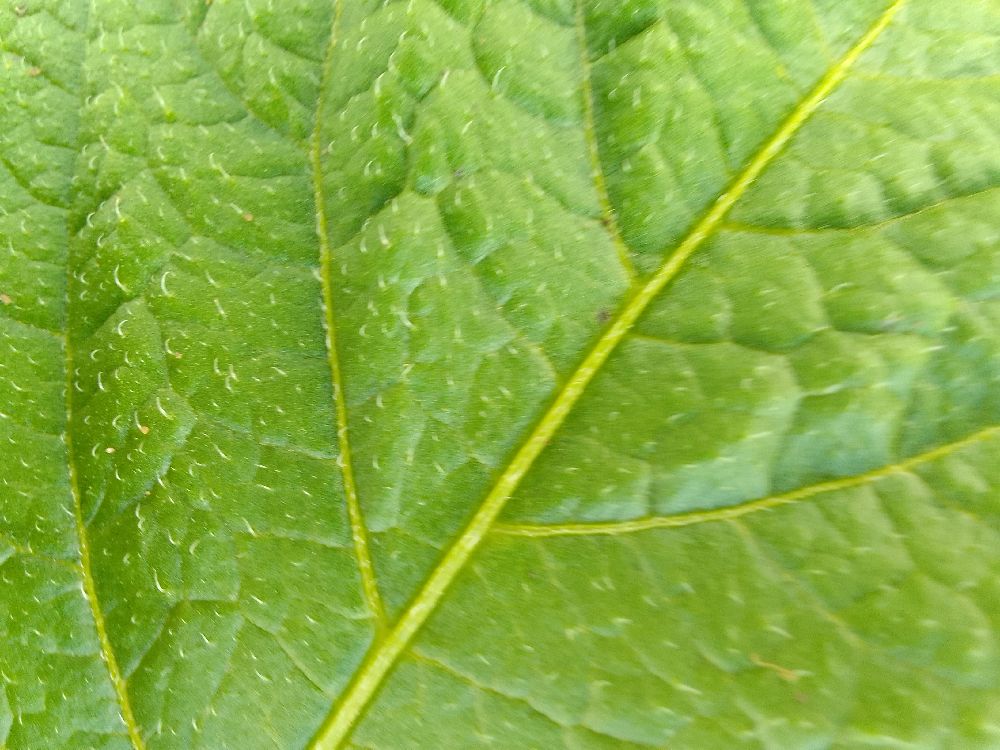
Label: Healthy